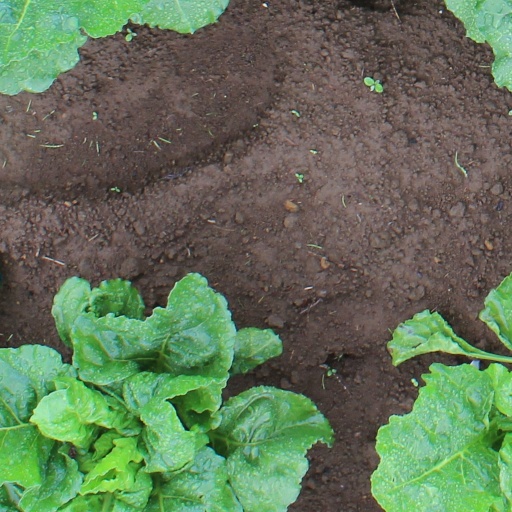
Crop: sugar beet